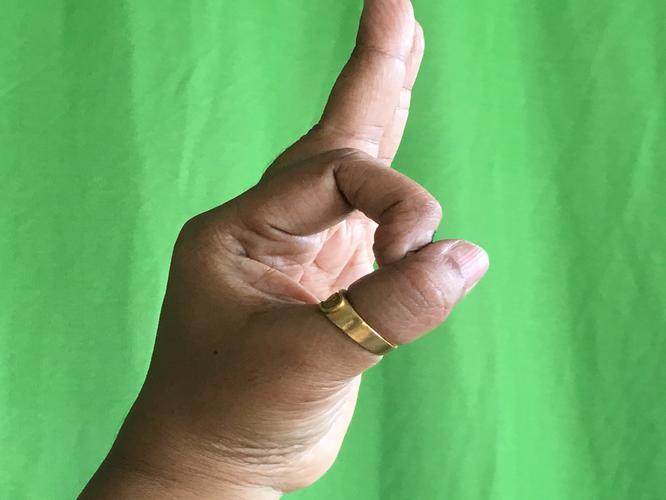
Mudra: Aralam
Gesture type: single_hand